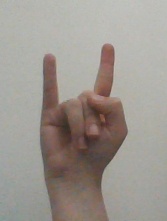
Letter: la